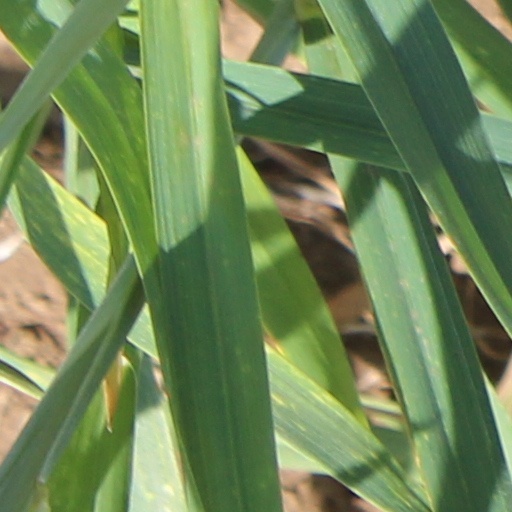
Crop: wheat